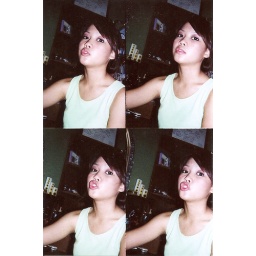
One of my best girl friends prettifying in her bedroom for our photo shoot